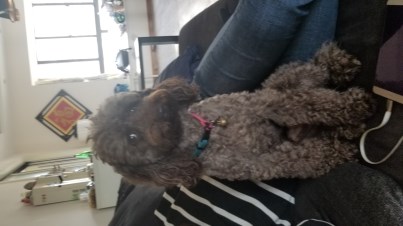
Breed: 2925-n000114-toy_poodle